Mark Milley

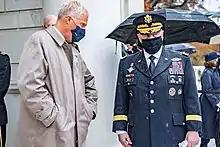
Milley with acting Secretary of Defense Miller at Arlington National Cemetery on November 11, 2020

On 1 June 2020, during the protests in Washington, D.C., which followed the murder of George Floyd, Milley, in combat uniform, walked with the president from the White House across Lafayette Square to St. John's Episcopal Church about half an hour after federal officers and police had used tear gas and other riot control tactics to disperse protestors, drawing sharp criticism from former military officers and others.